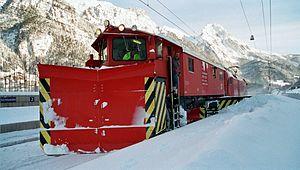
Un chasse-neige ferroviaire est un wagon spécialisé d'un train qui utilise un soc ou une lame pour repousser la neige hors de la voie ferrée. Les chemins de fer sont confrontés comme les autres types de transport aux intempéries dues à la neige. Pour cela ils utilisent des matériels spécialisés et de différents types pour le déboudinage: action permettant de dégager le dessus du patin du rail et son côté intérieur de tout obstacle pour permettre le passage des boudins de roue.